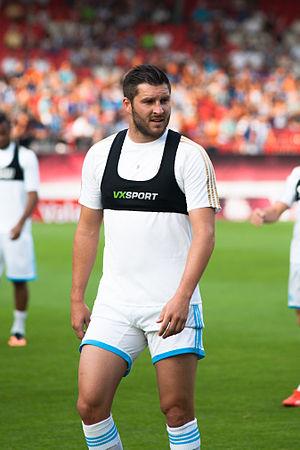
OM - FC Porto - Valais Cup 2013 - André-Pierre Gignac
André-Pierre Gignac, né le 5 décembre 1985 à Martigues dans le département des Bouches-du-Rhône, est un footballeur international français qui évolue au poste d'avant-centre dans le club mexicain des Tigres UANL.